Amblyomma americanum

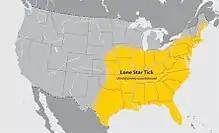
The distribution of the lone star tick ("Amblyomma americanum") in the United States

The lone star tick is widely distributed across the East, Southeast, and Midwest United States. It lives in wooded areas, particularly in second-growth forests with thick underbrush, where white-tailed deer (the primary host of mature ticks) reside. Lone star ticks can also be found in ecotonal areas (transition zones between different biomes) such as those between forest and grassland ecosystems. The lone star tick uses thick underbrush or high grass to attach to its host by way of questing, that is, climbing up a blade of grass or to the edges of leaves, stretching its front legs forward, and—in response to stimuli from biochemicals such as carbon dioxide, heat, and vibration from movement—mounting a passing host as it brushes against the tick's legs. Once attached to its host, the tick will move around and select a preferred feeding site.